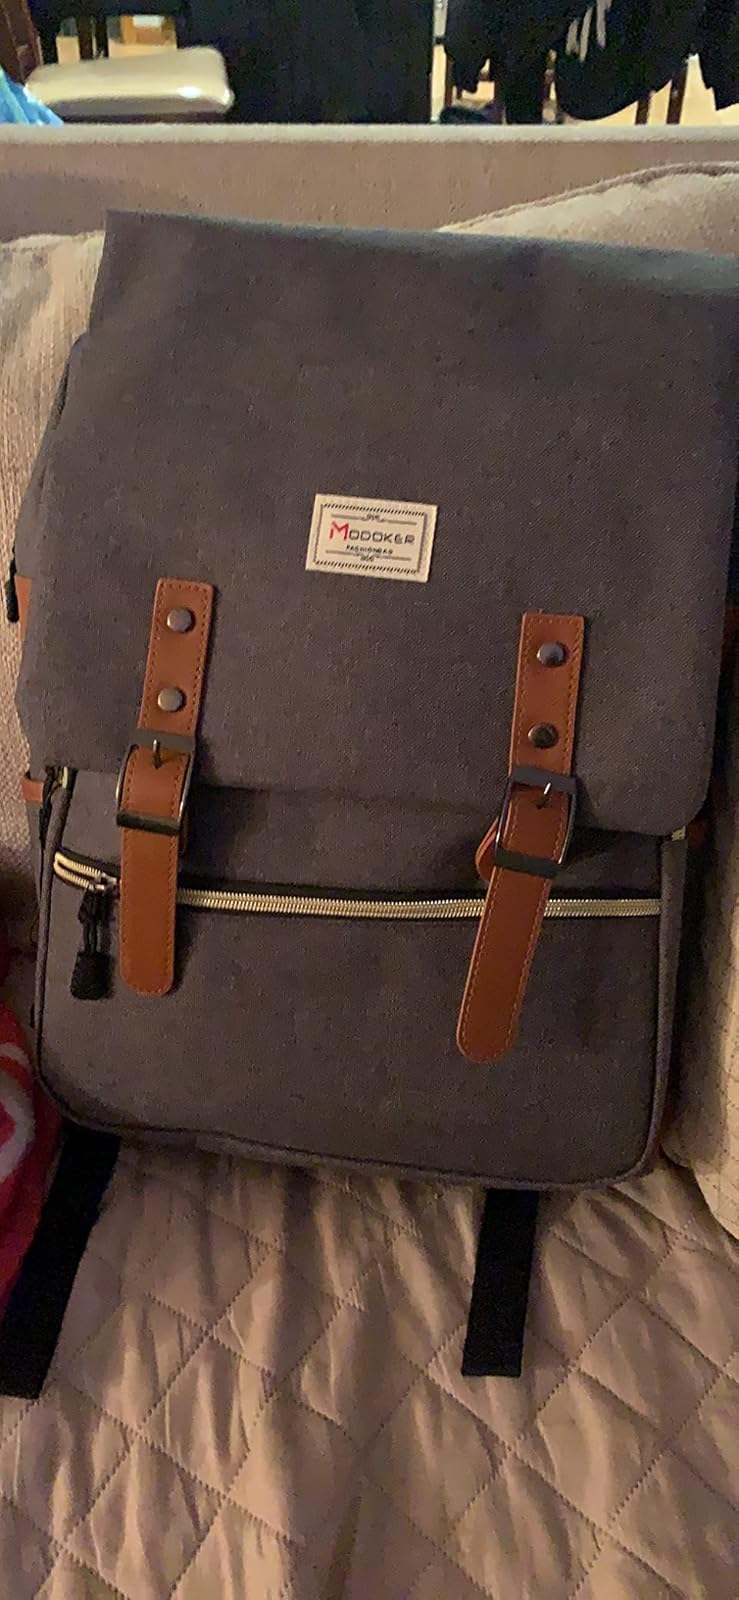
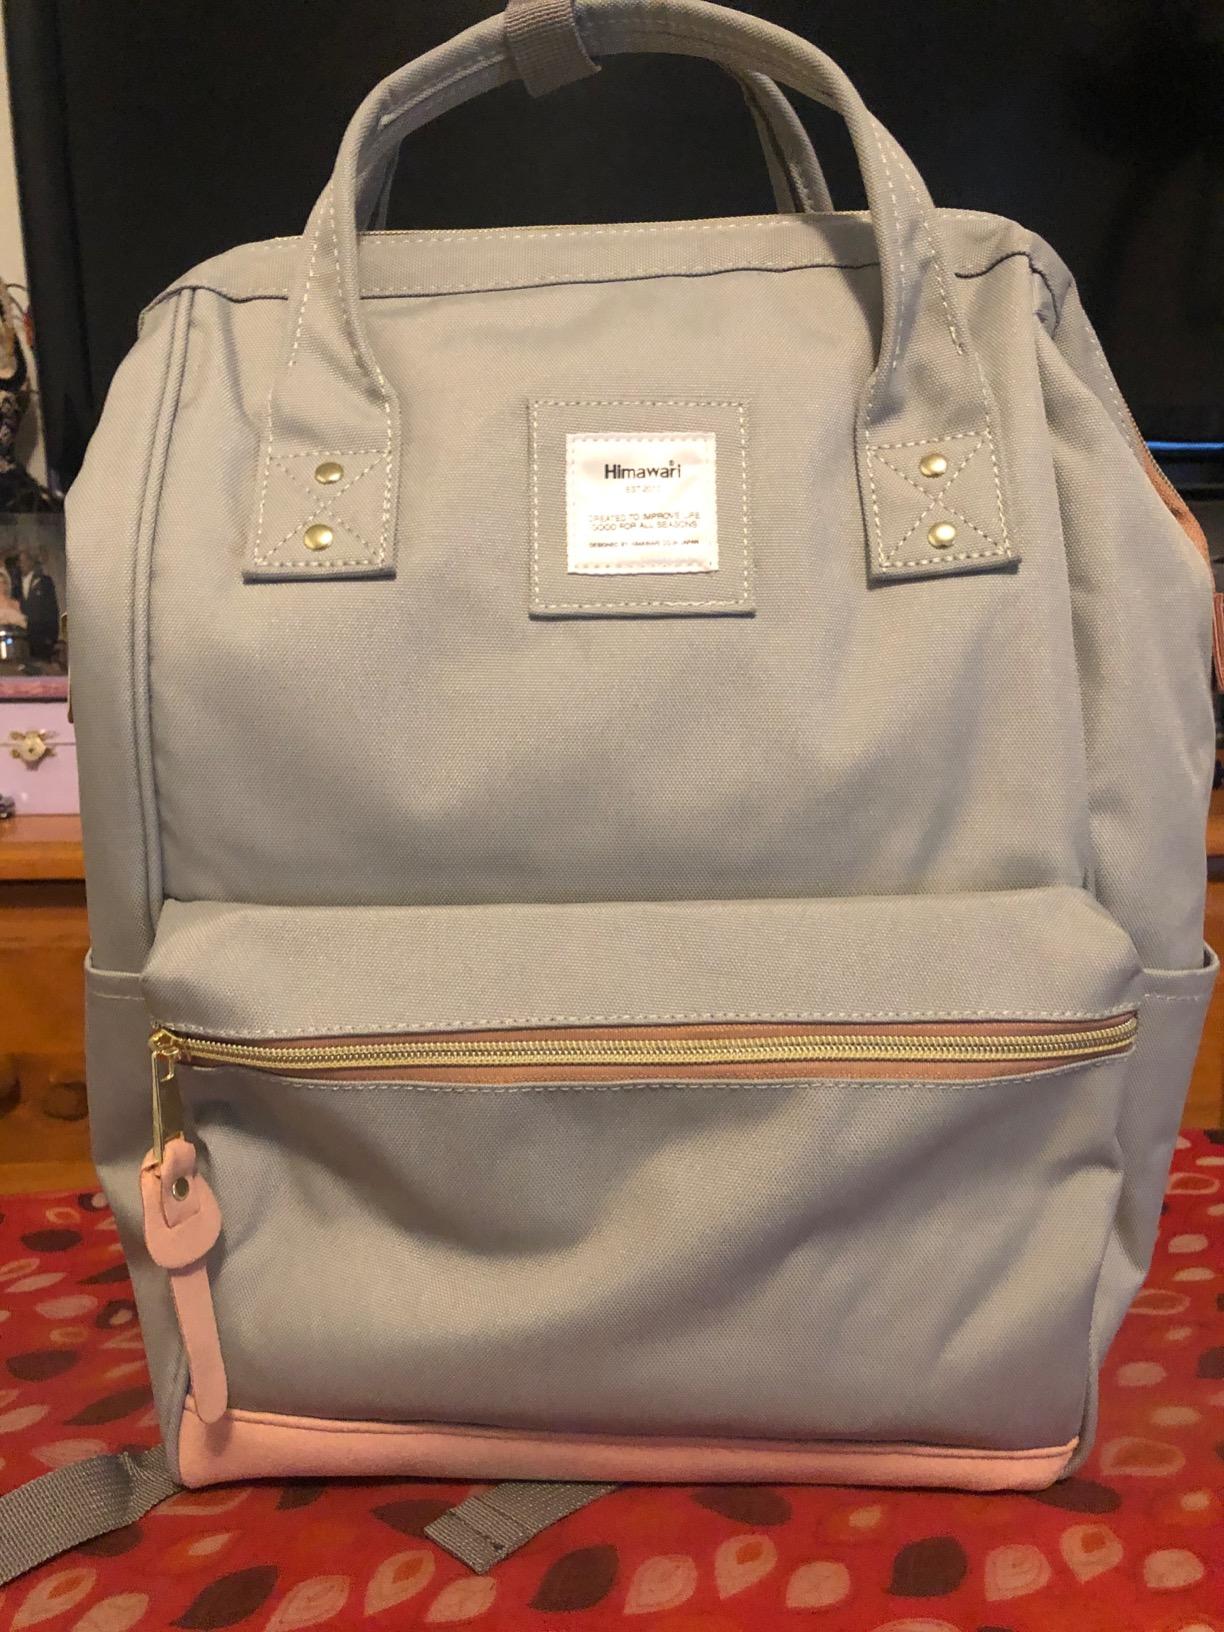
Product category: bag
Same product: no